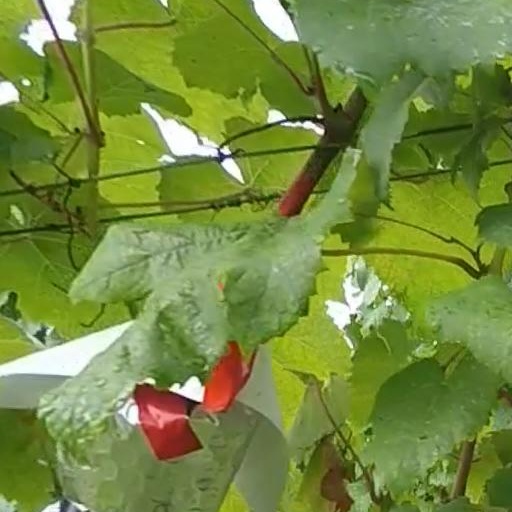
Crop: grape